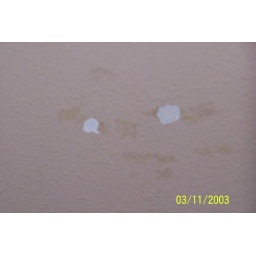
Chipped paint and paint damage behind door in sitting area of master bedroom.